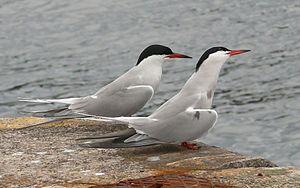
La réserve naturelle nationale du delta de la Dranse est une réserve naturelle nationale qui s'étend sur le site du delta de la rivière la Dranse en bordure du lac Léman. Créée en 1980, elle occupe une surface de 52 hectares.